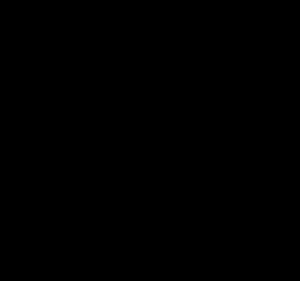
L
L
L l er det 12. bogstav i det danske og latinske alfabet. Den tilhører gruppen vi kalder konsonanter.